Widow chastity

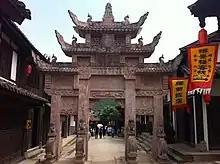
A chastity memorial arch

During the Qing period, the prevalence of child marriage along with a high rate of premature death among men left a substantial number of young women as widows. Typically, a widowed woman would have been taken into her husband's familial household before his death and as a result would be unable to fulfill her intended purpose; giving birth to a male child to continue the husband's blood line. However, due to Qing-era China's higher proportion of men (mostly due to female infanticide) a fertile woman, despite her previous marriage, could be sold and wed to another family for a substantial price.